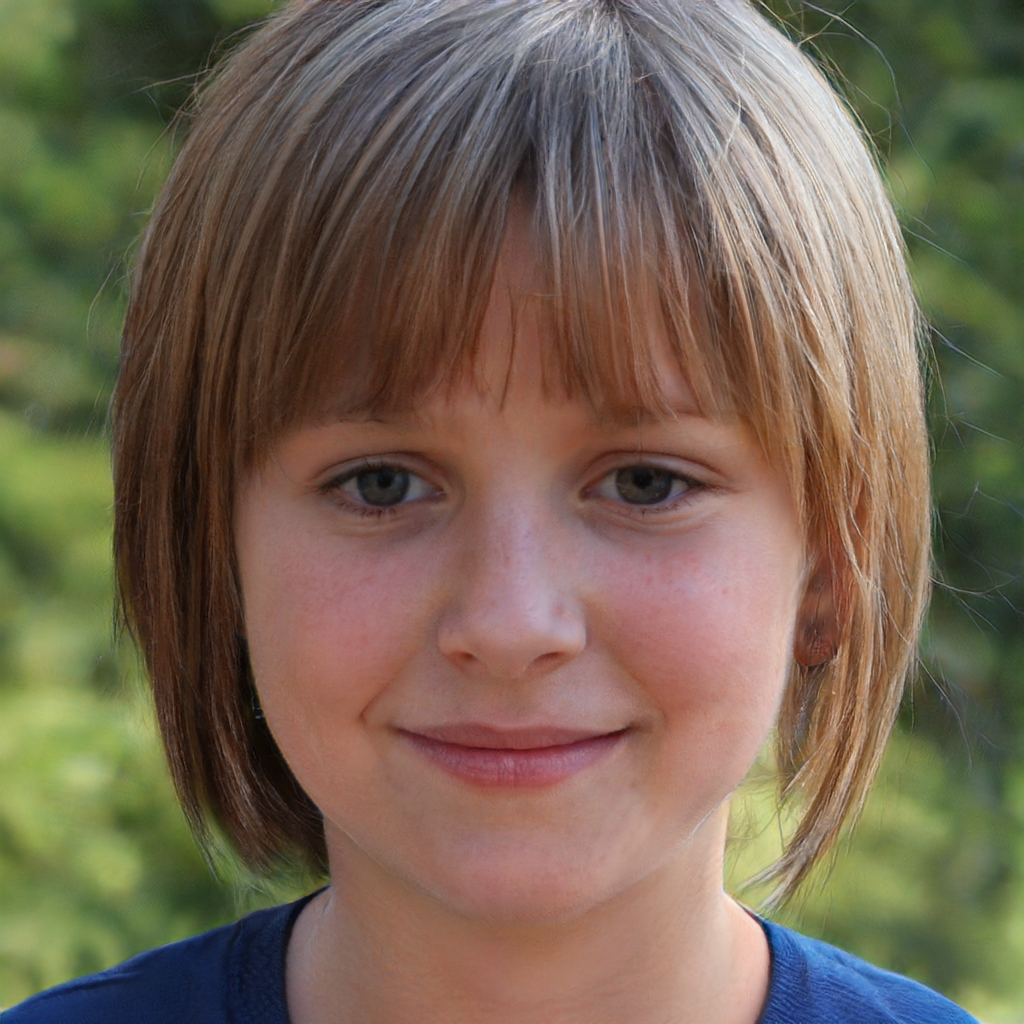
Label: Colored